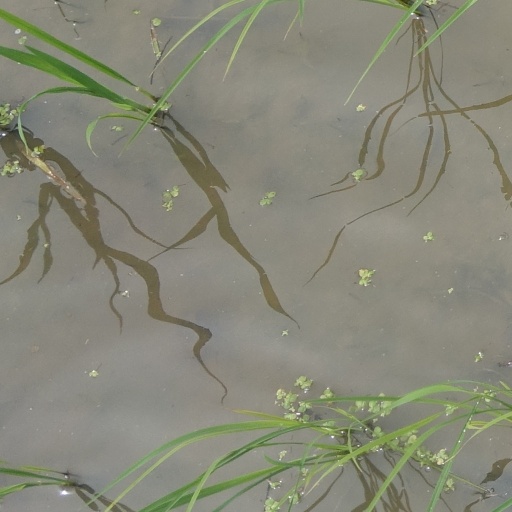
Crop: rice